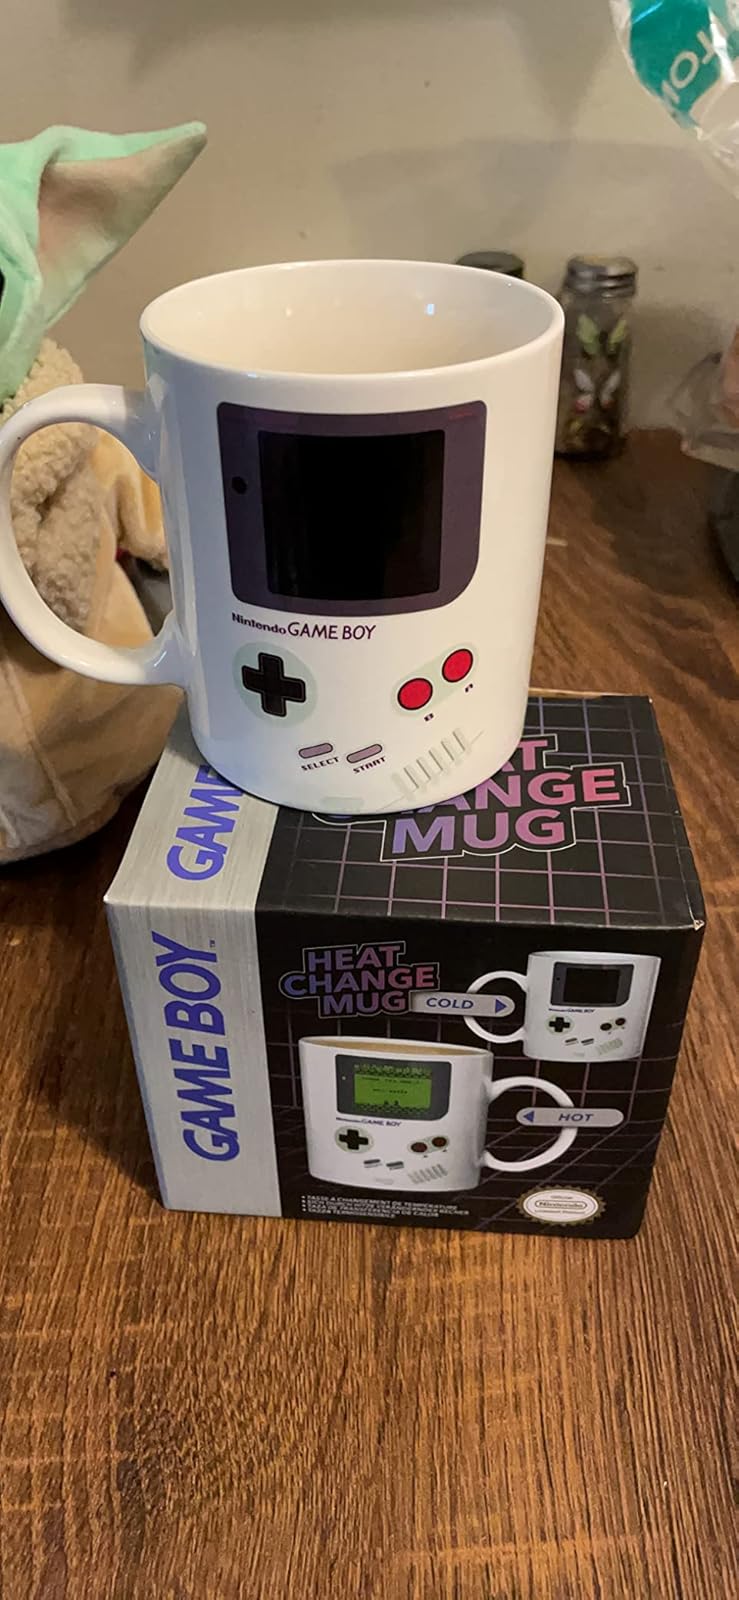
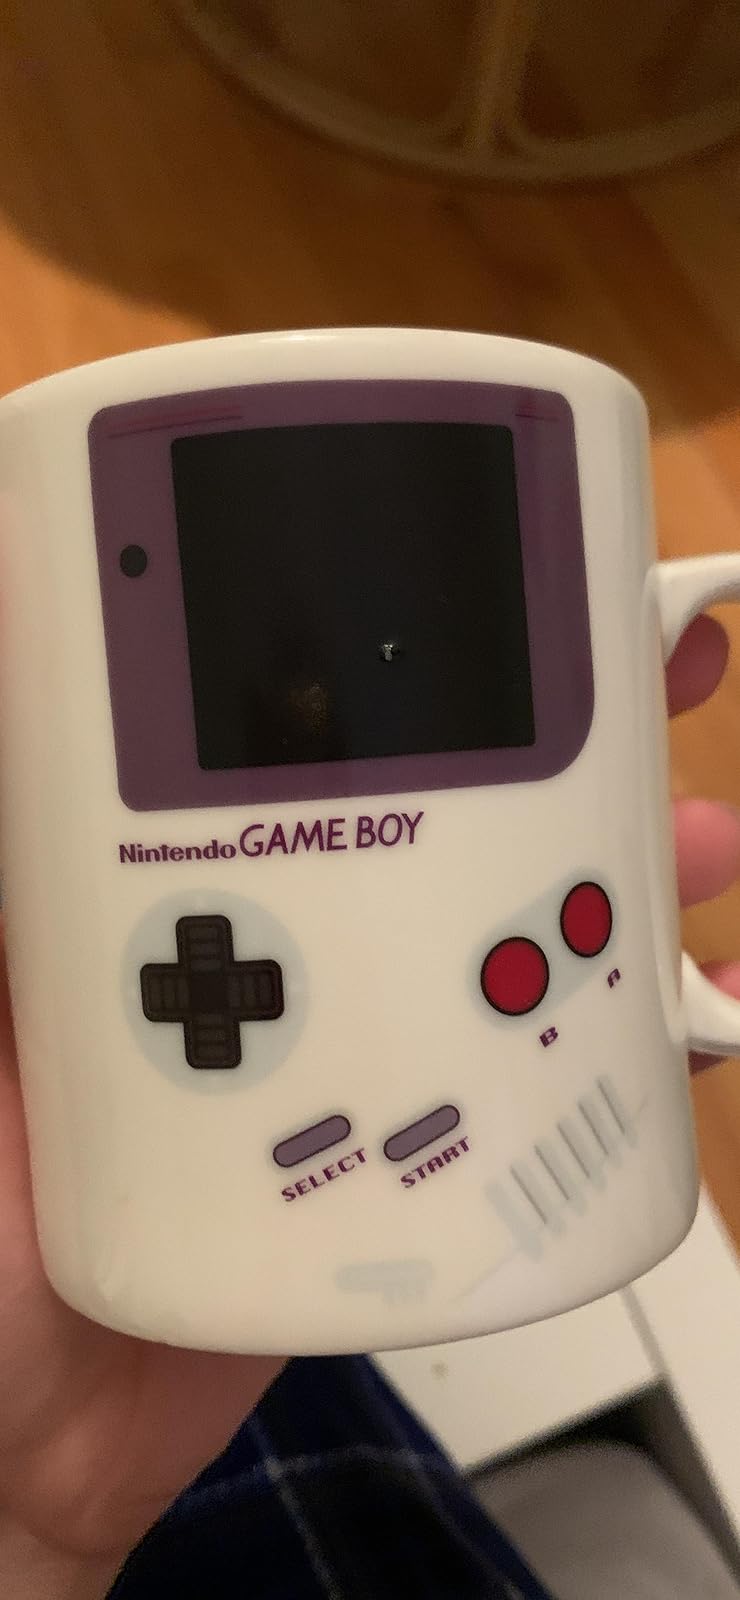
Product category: items_mug
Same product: yes